Arukizhaya, Manjeri

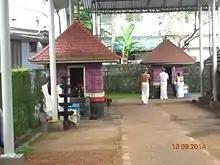
Arukizhaya Temple

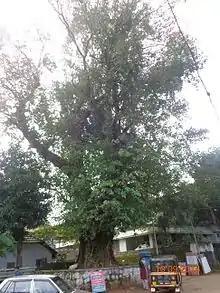
Bunyan tree at Arukizhaya

Arukizhaya is a location in Manjeri Municipality in Malappuram district of Kerala State of south India.